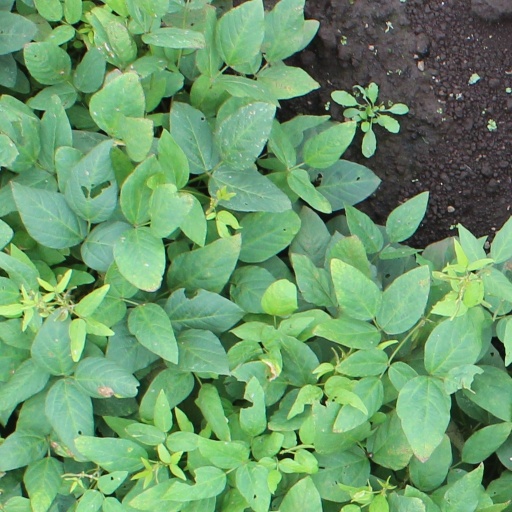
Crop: soybean